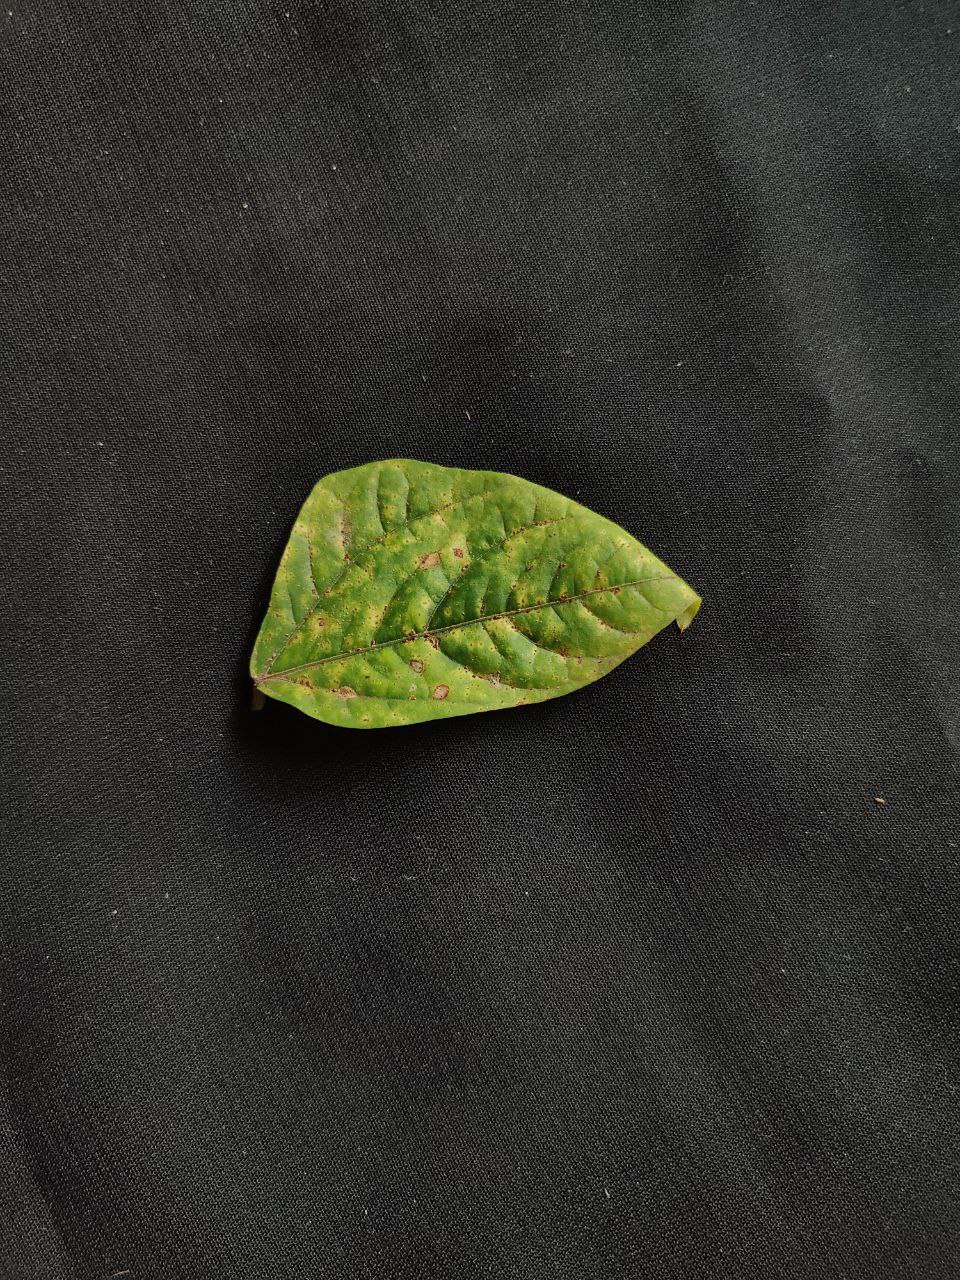
Crop: cowpea
Leaf condition: Septoria leaf spot